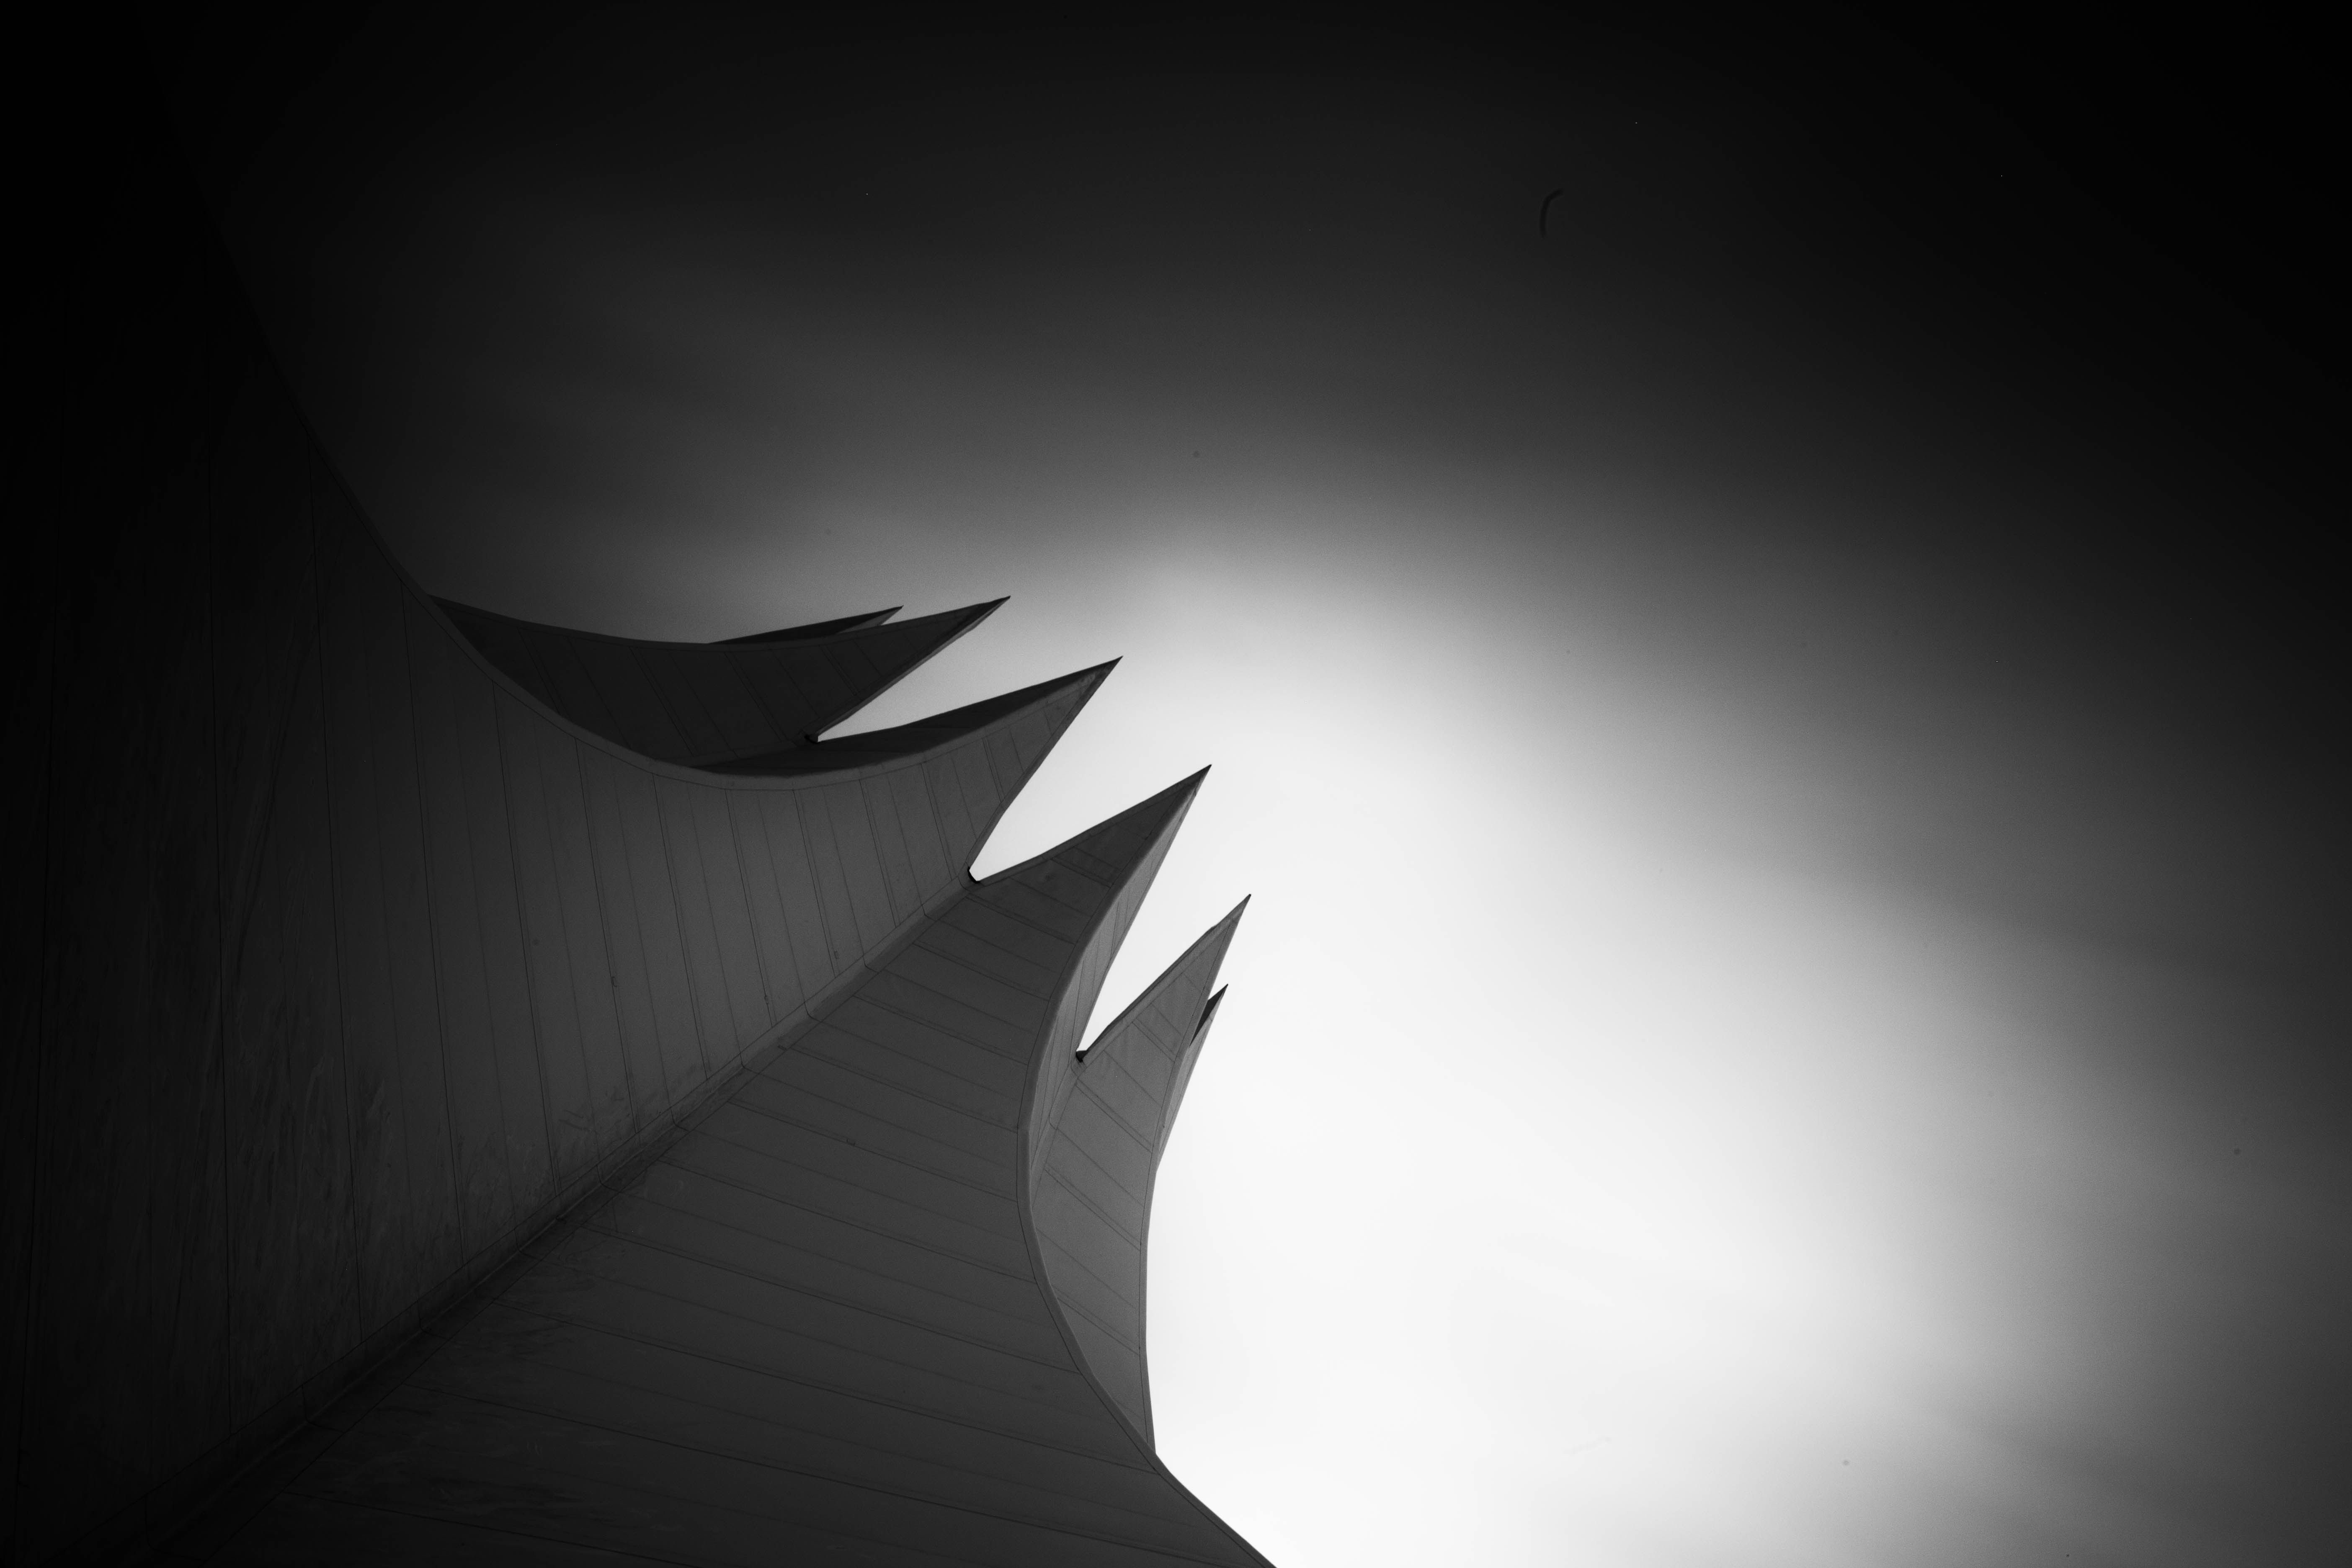
wing, light, black and white, white, sunlight, line, reflection, shadow, darkness, black, monochrome, logo, symmetry, shape, screenshot, monochrome photography, computer wallpaper